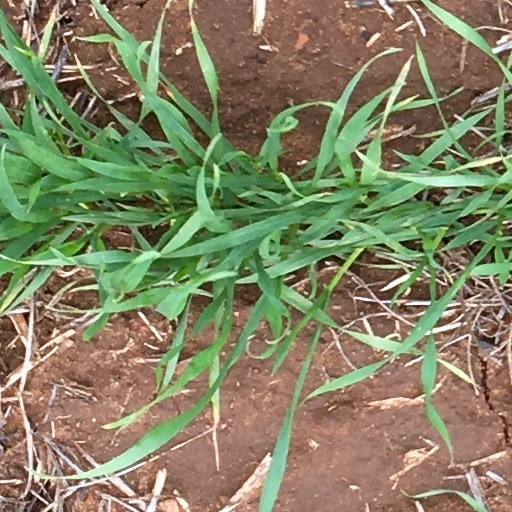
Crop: wheat